Les brigands

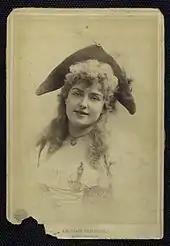
Lillian Russell as Fiorella

The piece was translated in three acts as "The Brigands" by English dramatist W. S. Gilbert and published by Boosey in 1871 but was not performed until 9 May 1889 at the Casino Theatre, New York City, starring Edwin Stevens as Falsacappa (the brigand chieftain), Lillian Russell as Fiorella, Fred Solomon as Pietro (the brigand lieutenant), Henry Hallam as the Duke, and Fanny Rice as Fragoletto, with an American tour thereafter. Its British premiere was on 2 September 1889 at the Theatre Royal, Plymouth, soon transferring to the Avenue Theatre in London, beginning 16 September 1889, running for about 16 nights until 12 October. It then toured, starring Hallam Mostyn as Falsacappa, H. Lingard as Pietro, Frank Wensley as Fragoletto, Agnes Dellaporte as Fiorella, Marie Luella as the Princess of Granada, and Geraldine St. Maur as Fiametta.